Naehun

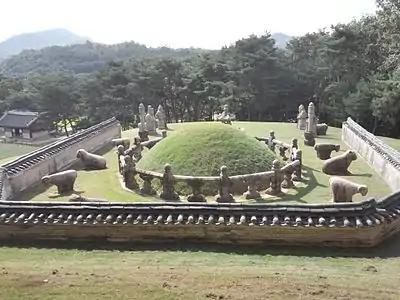
"Gyeongneung" (敬陵), Tomb of King Deokjong and Queen Sohye

In a royal tomb in the form of "Dongwoni Gangneung", the tomb of the King is on the left and the tomb of the Queen is on the right. Nevertheless, in "Gyeongneung", the tomb of Queen Sohye is on the left, and the tomb of King Deokjong (also known as Crown Prince Uigyeong), is on the right. The reason is that Deokjong died at the age of 20, while he was still the Crown Prince, but Queen Sohye died at the age of 68 under the status of Grand Royal Queen Dowager, so regardless of gender, her status was higher than that of her husband.